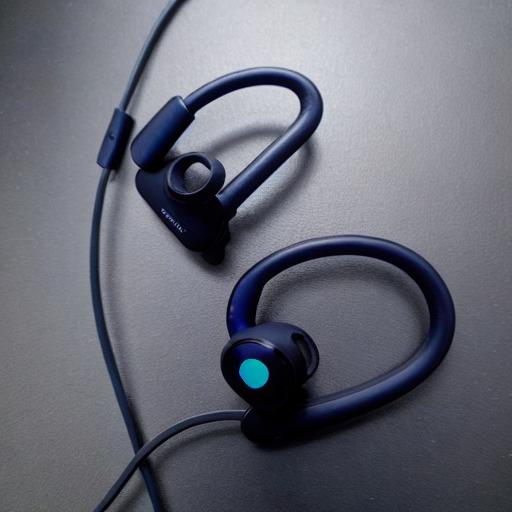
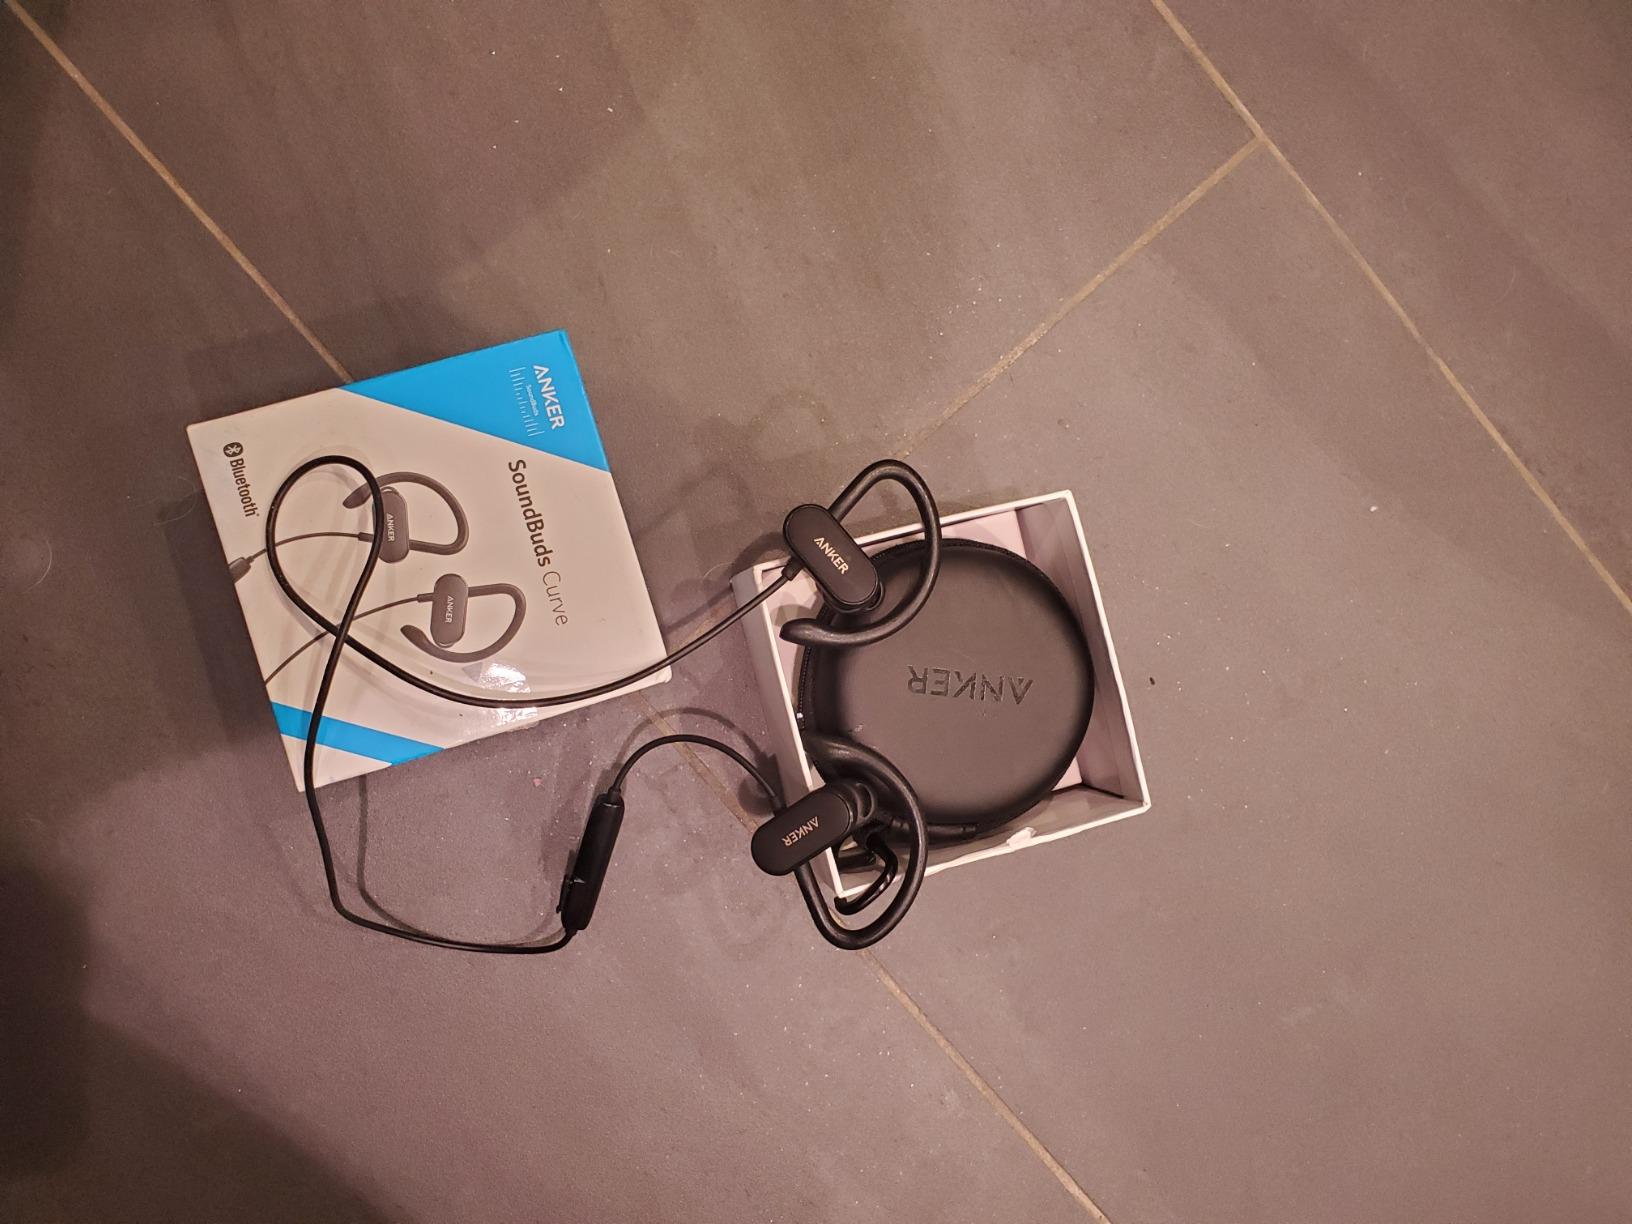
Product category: headphones
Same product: no